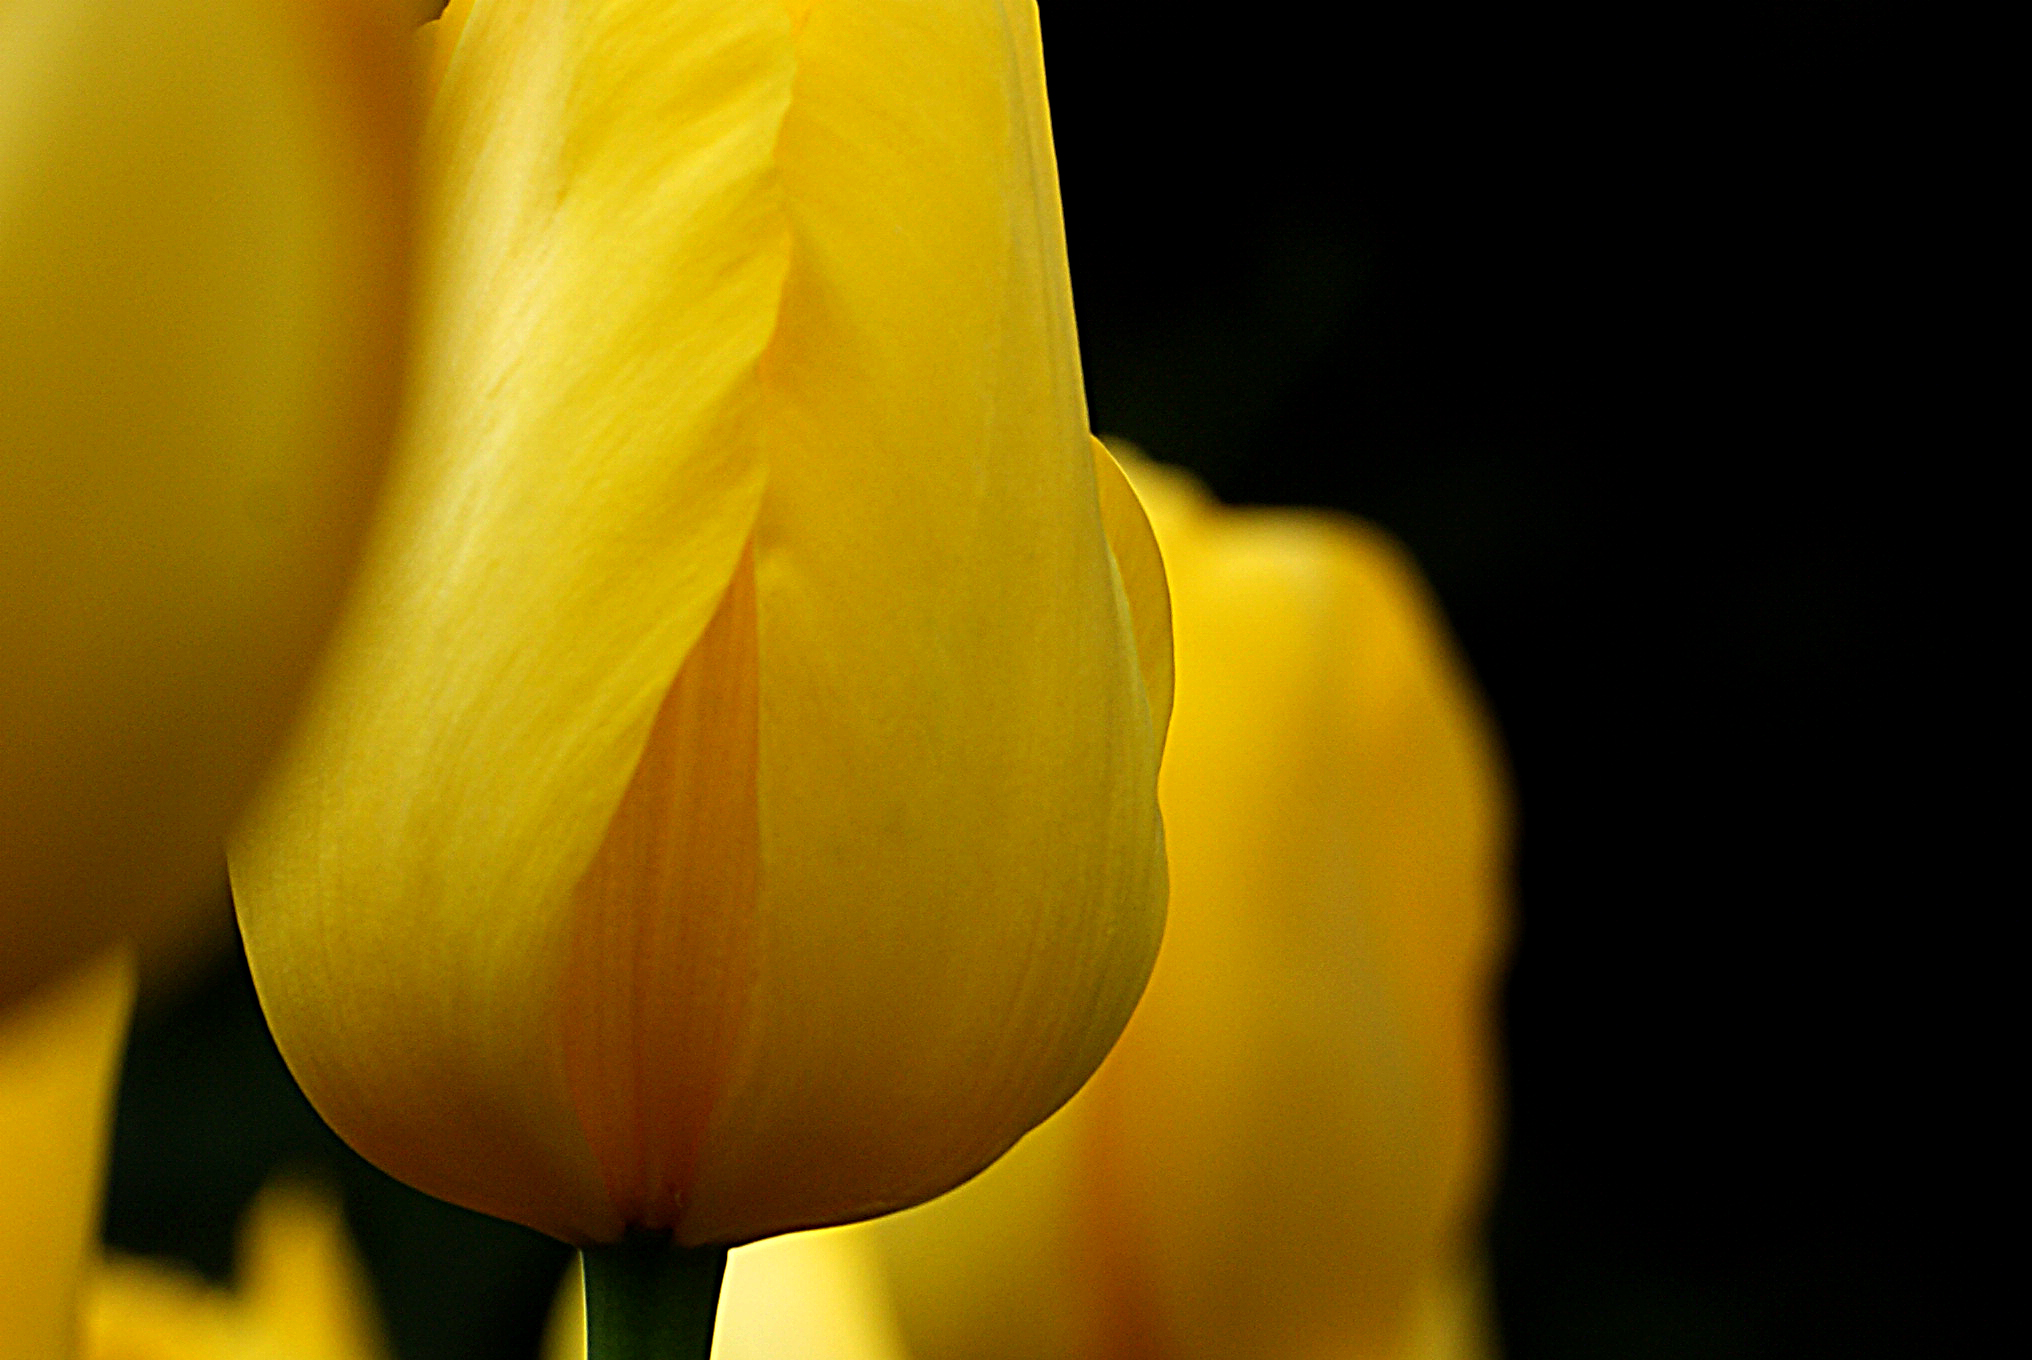
plant, flower, petal, tulip, spring, yellow, flowers, close up, publicdomain, pretty, tulips, blooms, macro photography, flowering plant, plant stem, land plant